Question: Please indicate a possible affordance area of baseball bat that can be used for swinging
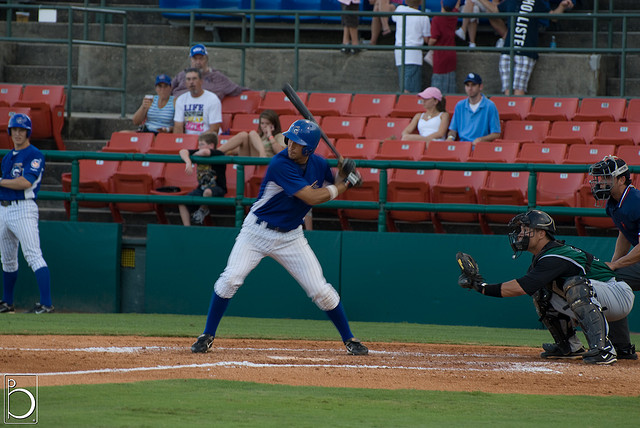
Answer: [331.963, 144.415, 361.29, 189.94]